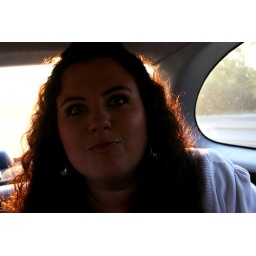
The girls were having some fun in the back seat on. The way to dinner.